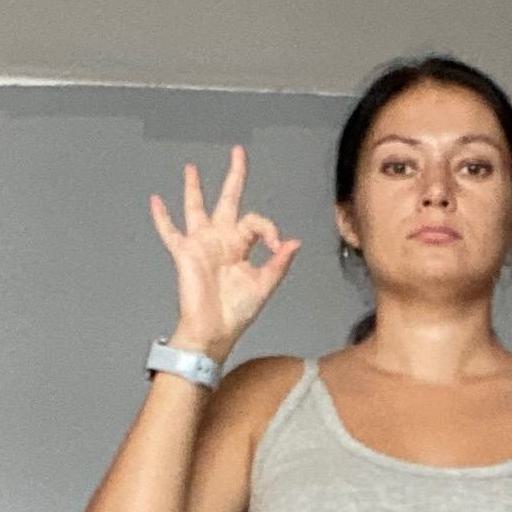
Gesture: ok